Banks, Lancashire

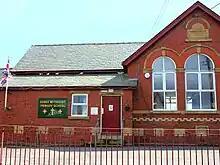
Banks Methodist Primary School

Even though modern Banks is primarily a commuter village for Southport, Liverpool and Preston, there is farming activity which has been the core of the community for hundreds of years. Most of the produce grown on the farms was sold to local markets, but now most is either sold to national supermarkets or to countries in the EU.